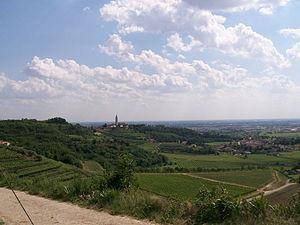
Colognola ai Colli est une commune italienne de la province de Vérone dans la région Vénétie en Italie.